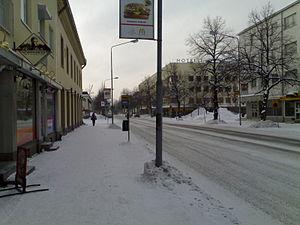
Varkaus est une ville du centre-est de la Finlande, au sud de la région de Savonie du Nord.